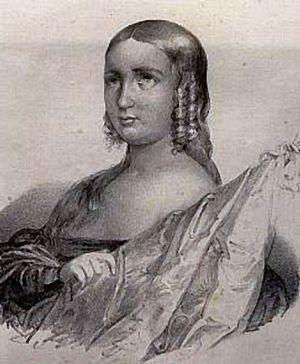
Mariana de Pineda Muñoz ou Mariana Pineda est une héroïne espagnole de la cause libérale au XIXᵉ siècle.